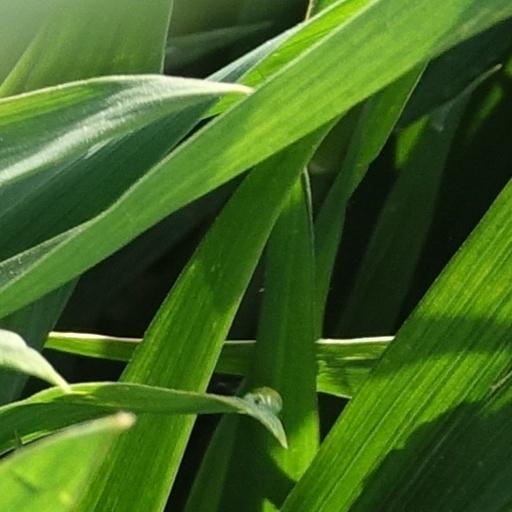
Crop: wheat